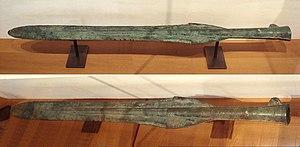
La période Yayoi ou ère Yayoi est l'une des quatorze subdivisions traditionnelles de l'histoire du Japon. Précédée par la période Jōmon et suivie par la période Kofun, c'est la première période de culture agraire au Japon et on y voit se développer rapidement la culture du riz en rizières inondées. Cette période voit aussi, peu après, son premier âge du bronze - âge du fer dont les technologies ainsi que certains traits caractéristiques de la céramique et la culture du riz en rizières inondées ont clairement été importés depuis la Corée. Ces échanges avec la Corée se sont faits sur une longue période, au cours de sa période de la céramique Mumun, puis des trois confédérations, les Samhan et des Trois Royaumes, ensuite.